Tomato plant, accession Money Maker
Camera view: horizontal (90 deg, fisheye); turntable rotation: 180 degrees
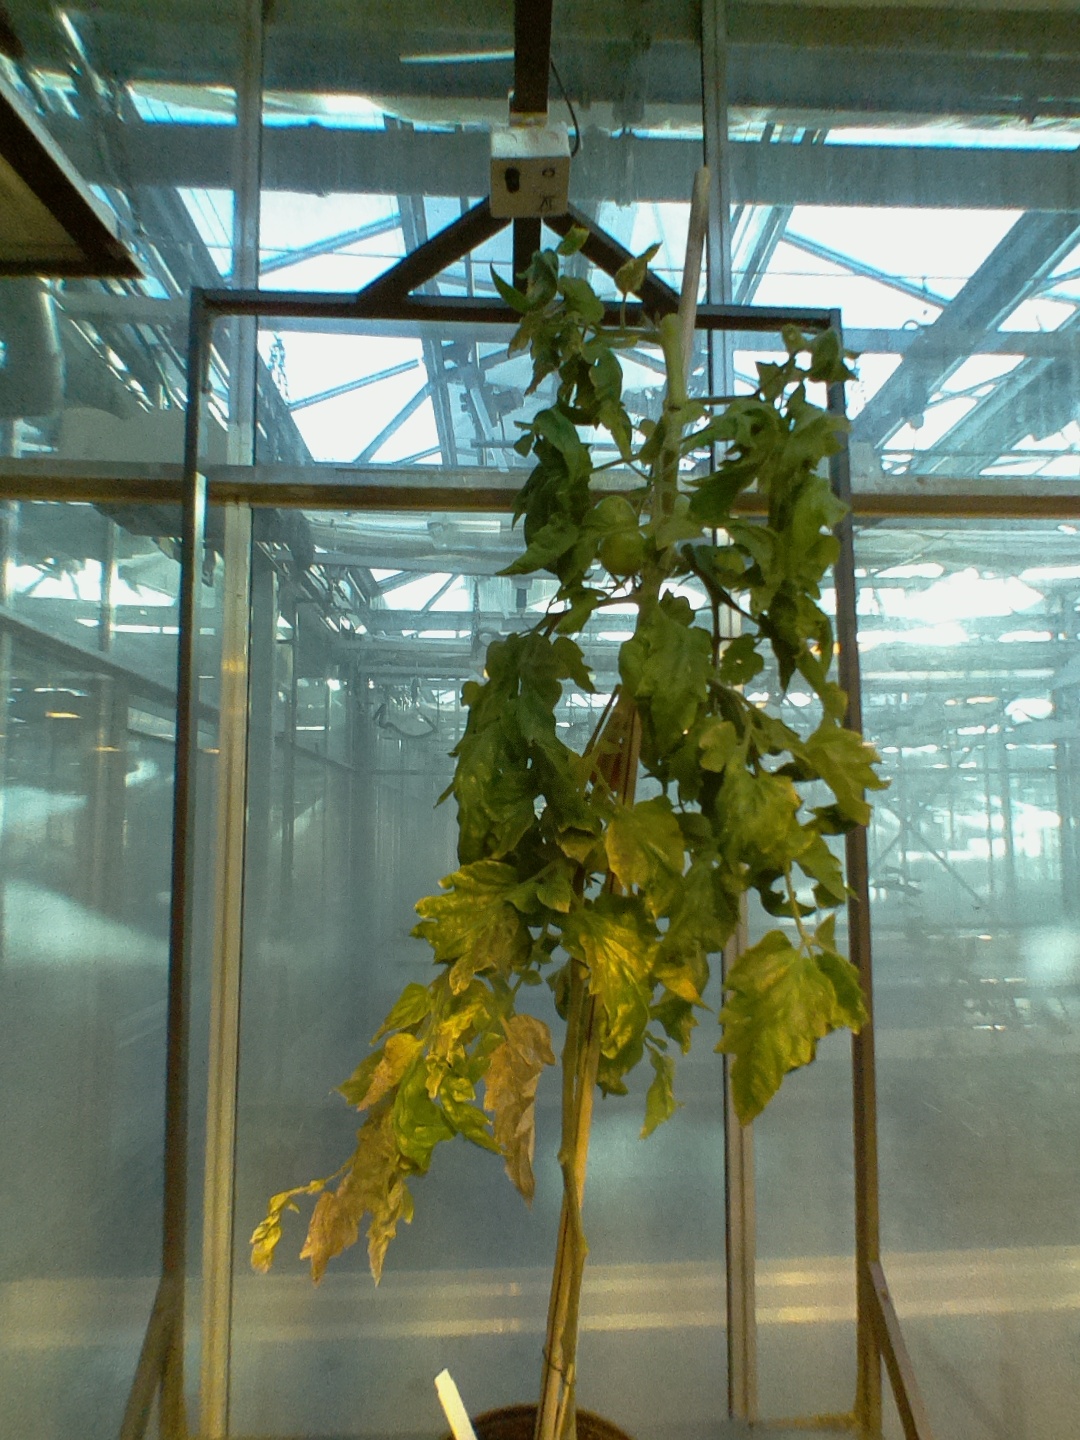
BBCH growth stage 81: 10%-20% of fruits show typical fully ripe color